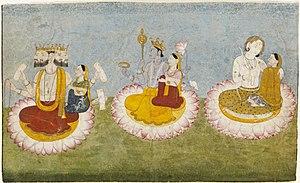
Le Lotus sacré ou Lotus d'Orient est une plante aquatique de la famille des Nélumbonacées.